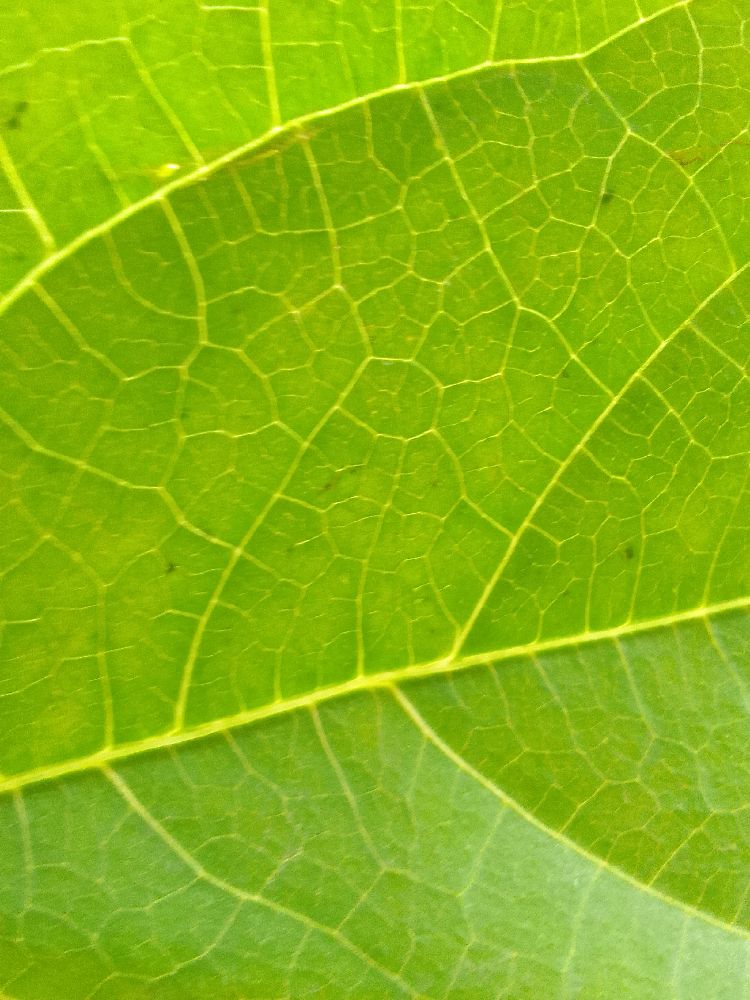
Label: healthy